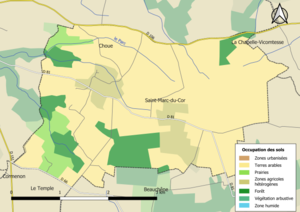
Carte des infrastructures et de l’occupation des sols en 2018 de la commune de fr:Saint-Marc-du-Cor (France).
Saint-Marc-du-Cor est une commune française située dans le département de Loir-et-Cher, en région Centre-Val de Loire.